History of Le Havre

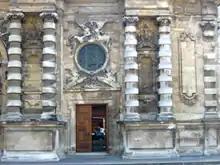
Detail of the façade of Le Havre Cathedral.

The Protestant Reformation experienced relative success in Normandy. From 1557, John Venable, library colporteur from Dieppe disseminated in Pays de Caux and Lower Normandy the writings of Martin Luther and John Calvin. The first Protestant church was built in Le Havre in 1600 in the district of Sanvic at 85 rue Romain Rolland. It was destroyed in 1685 on the revocation of the Edict of Nantes by Louis XIV. It was not until 1787 and the Edict of Versailles of King Louis XVI that Le Havre reopened a Protestant place of worship in the district of Saint-François.